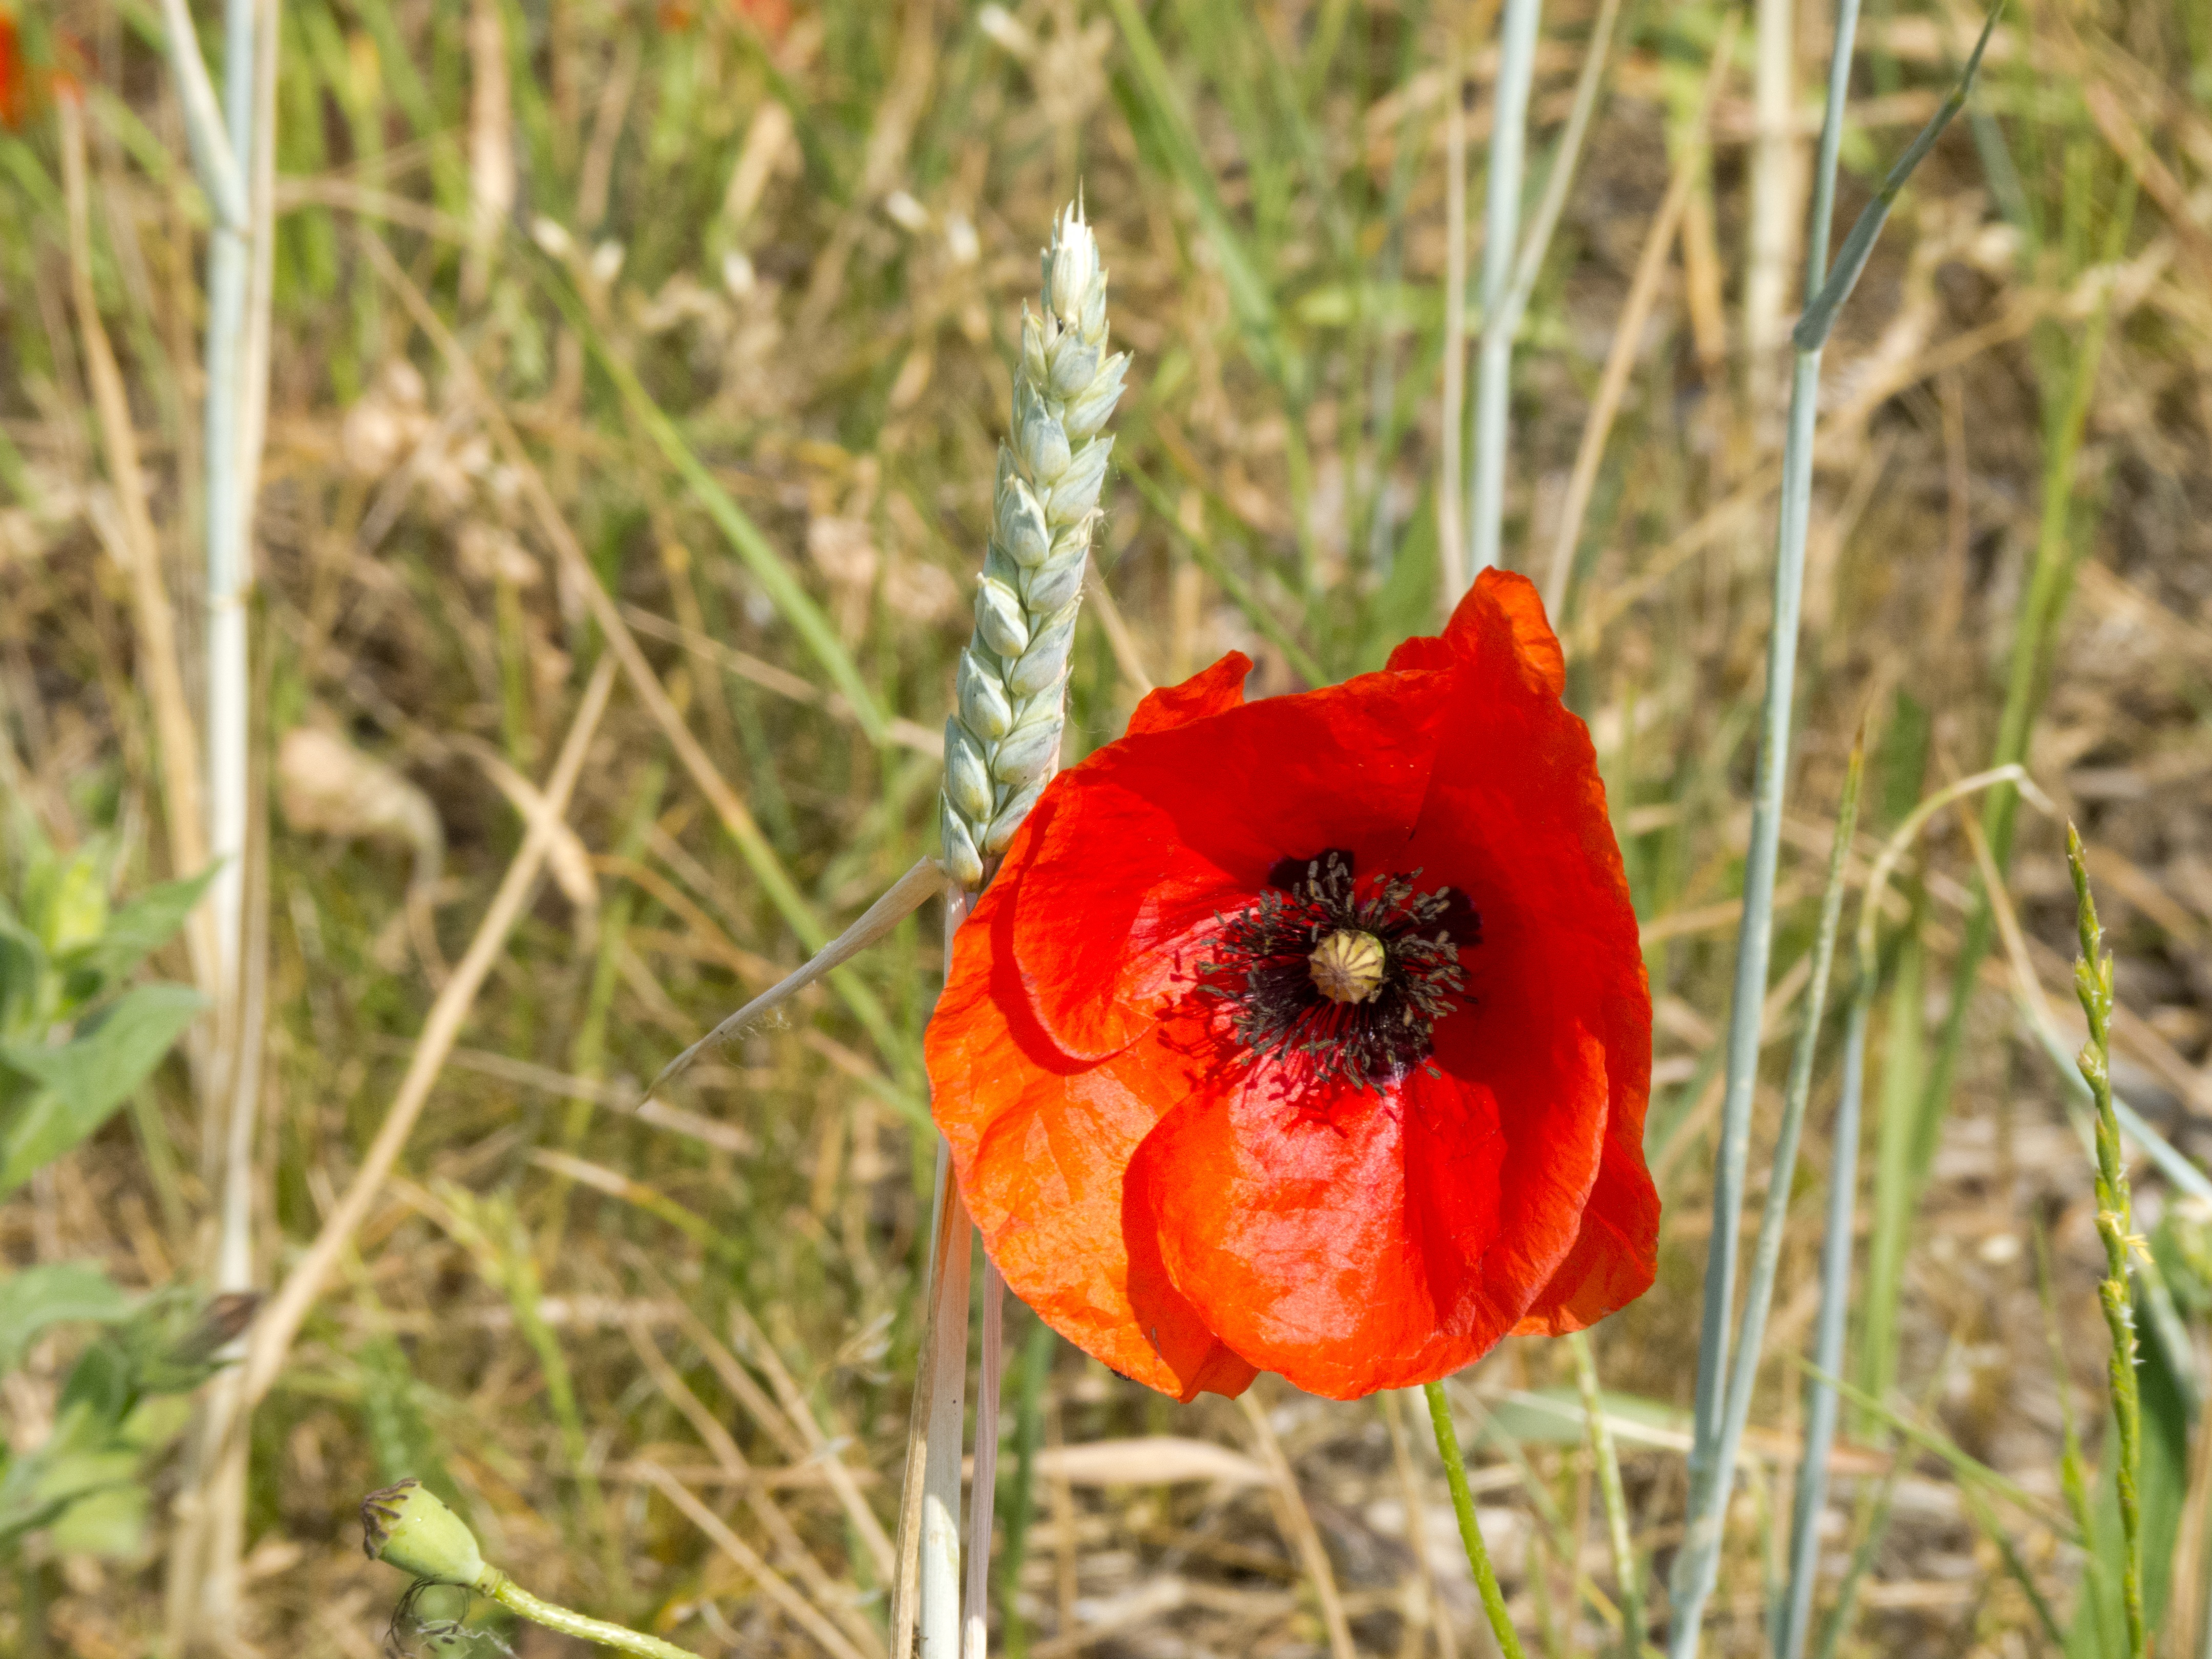
nature, blossom, plant, flower, petal, bloom, red, produce, botany, flora, wildflower, klatschmohn, red poppy, poppy, coquelicot, macro photography, flowering plant, plant stem, land plant, poppy family